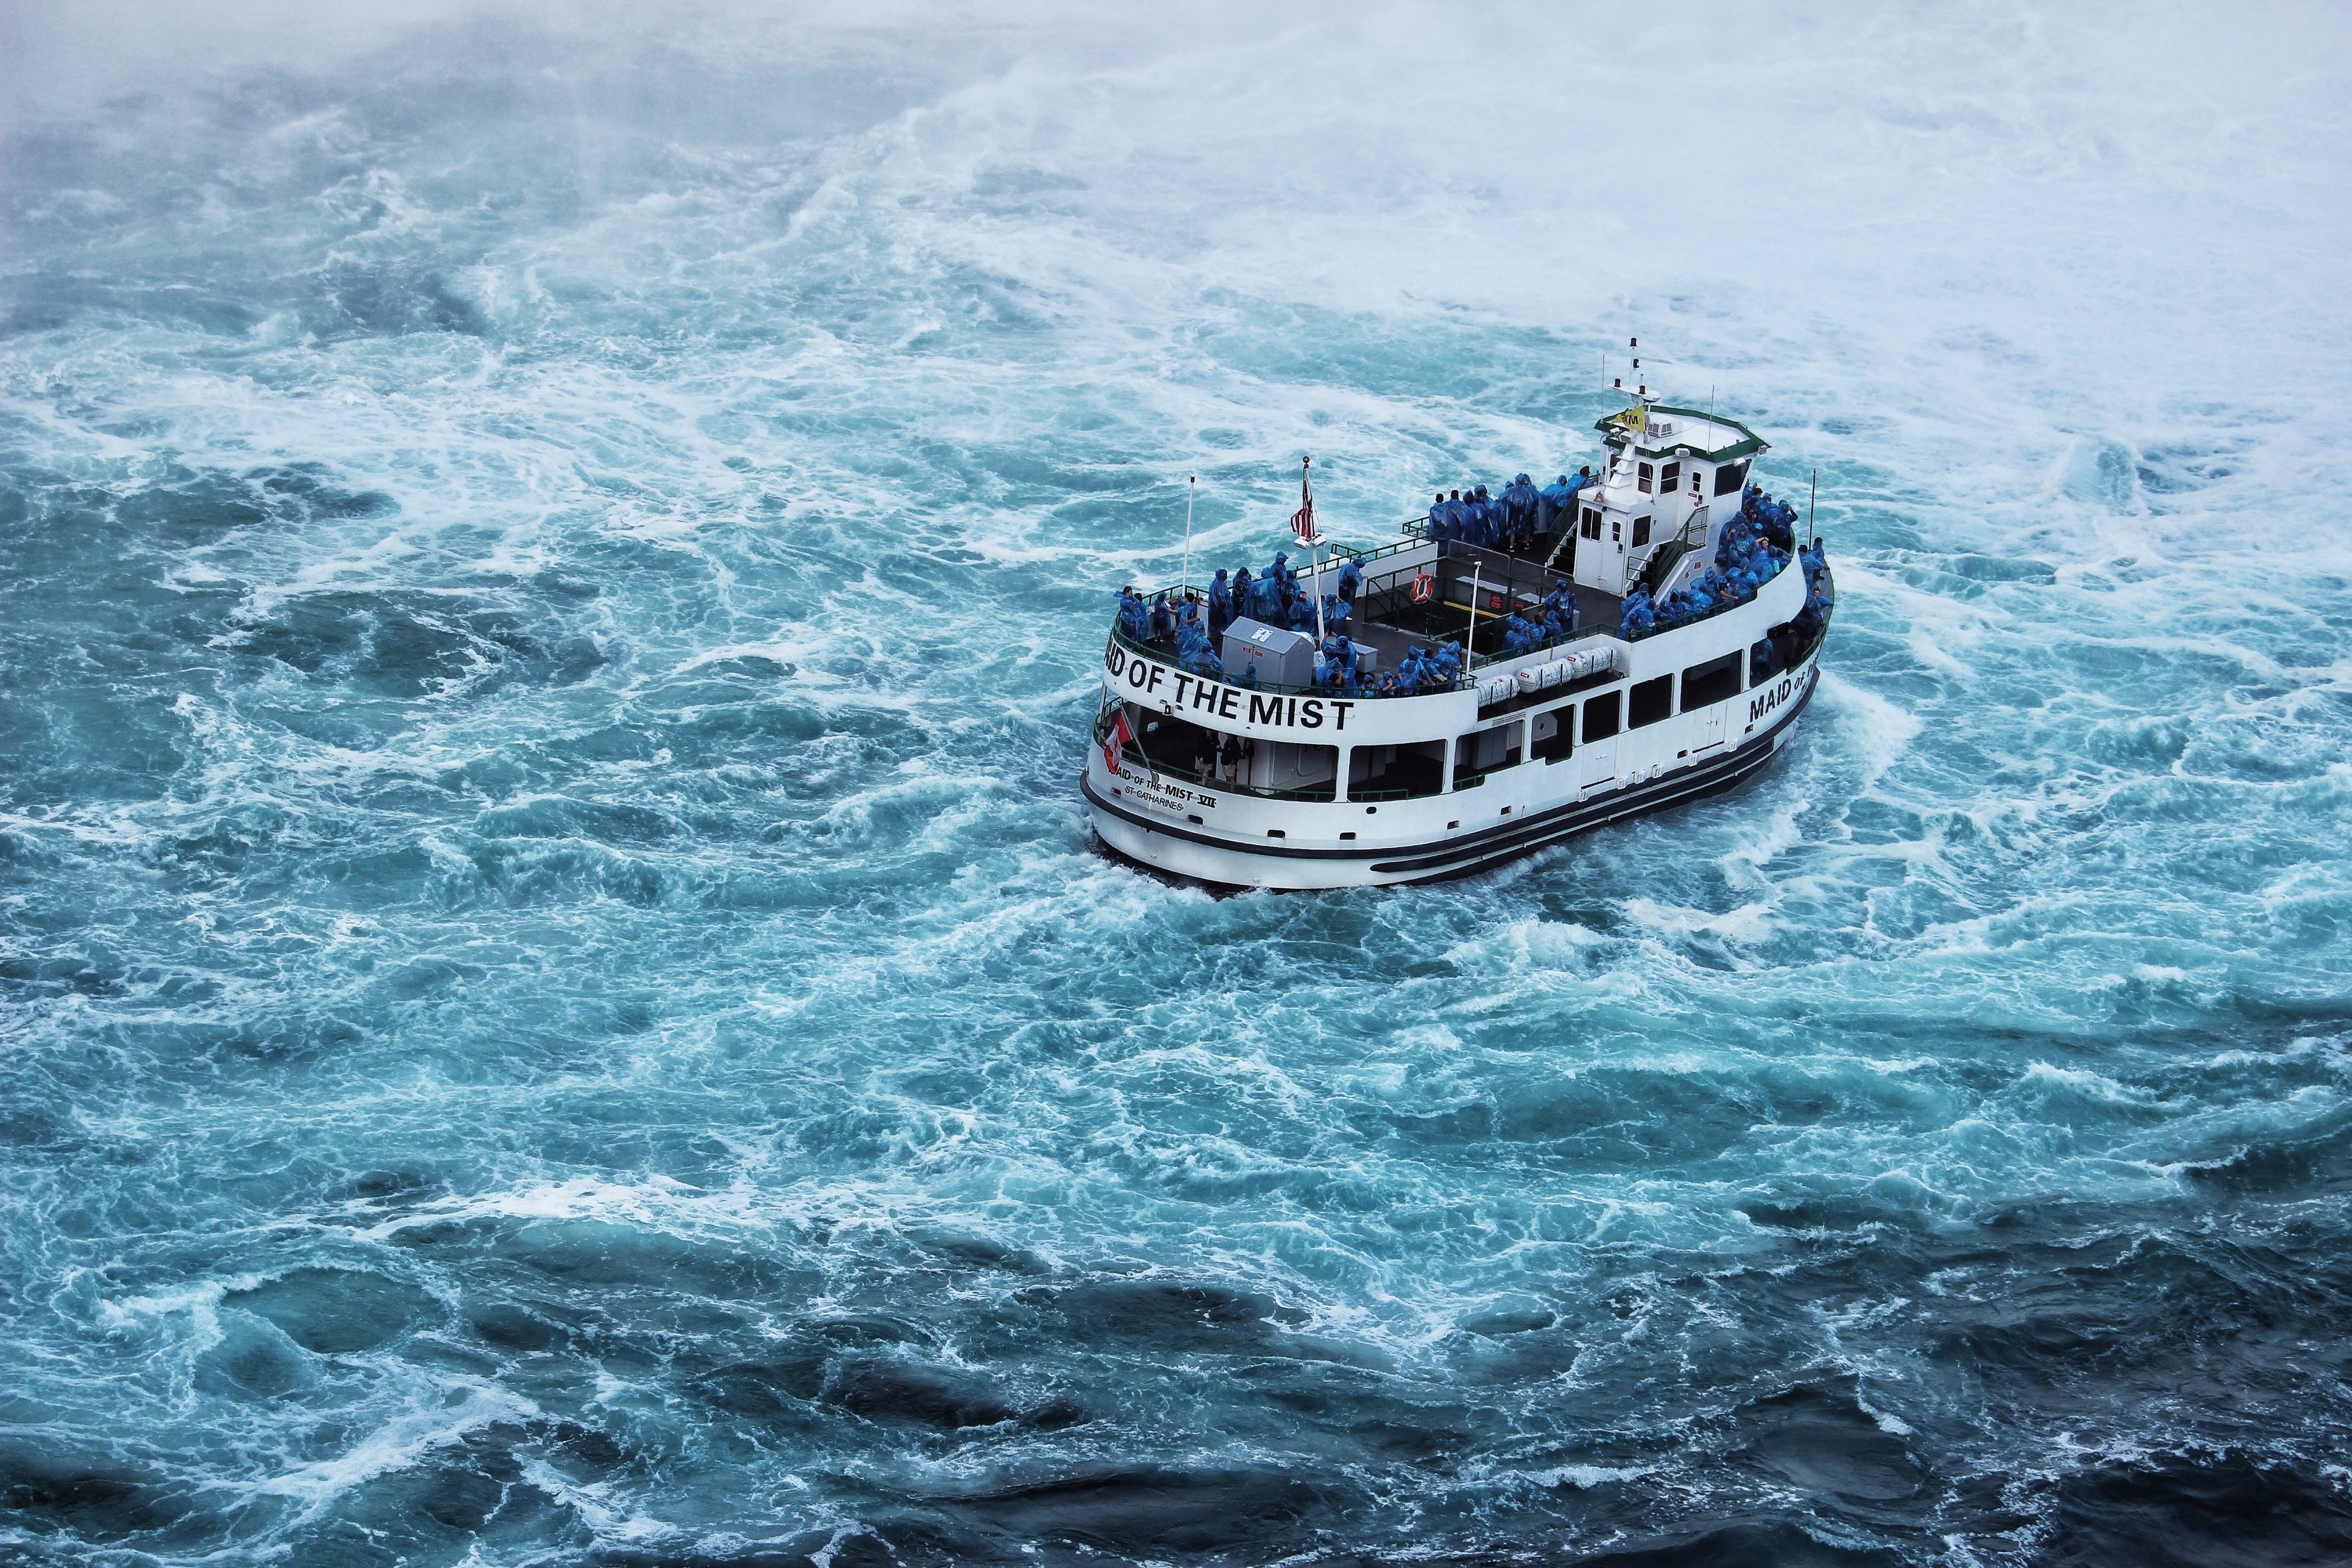
Vehicle type: Ships